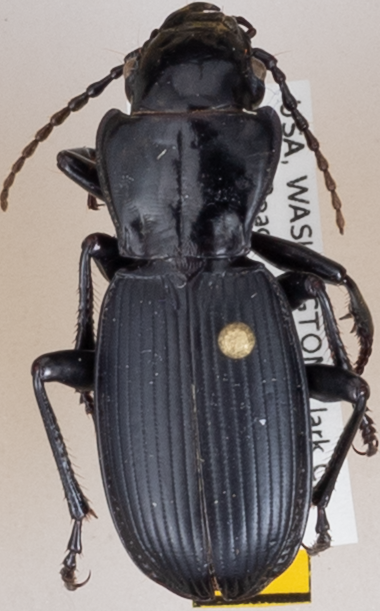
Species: Pterostichus lama
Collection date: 2018-07-10
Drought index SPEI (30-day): -1.106
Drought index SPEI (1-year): -0.62
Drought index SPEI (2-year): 0.71